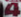
Number: 4